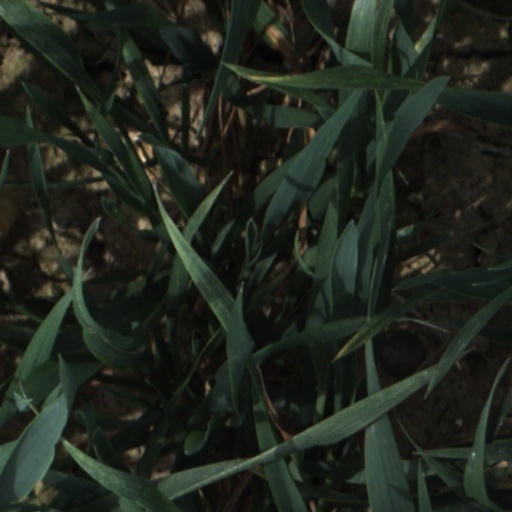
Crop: wheat